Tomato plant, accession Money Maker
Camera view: tilt-top (135 deg); turntable rotation: 60 degrees
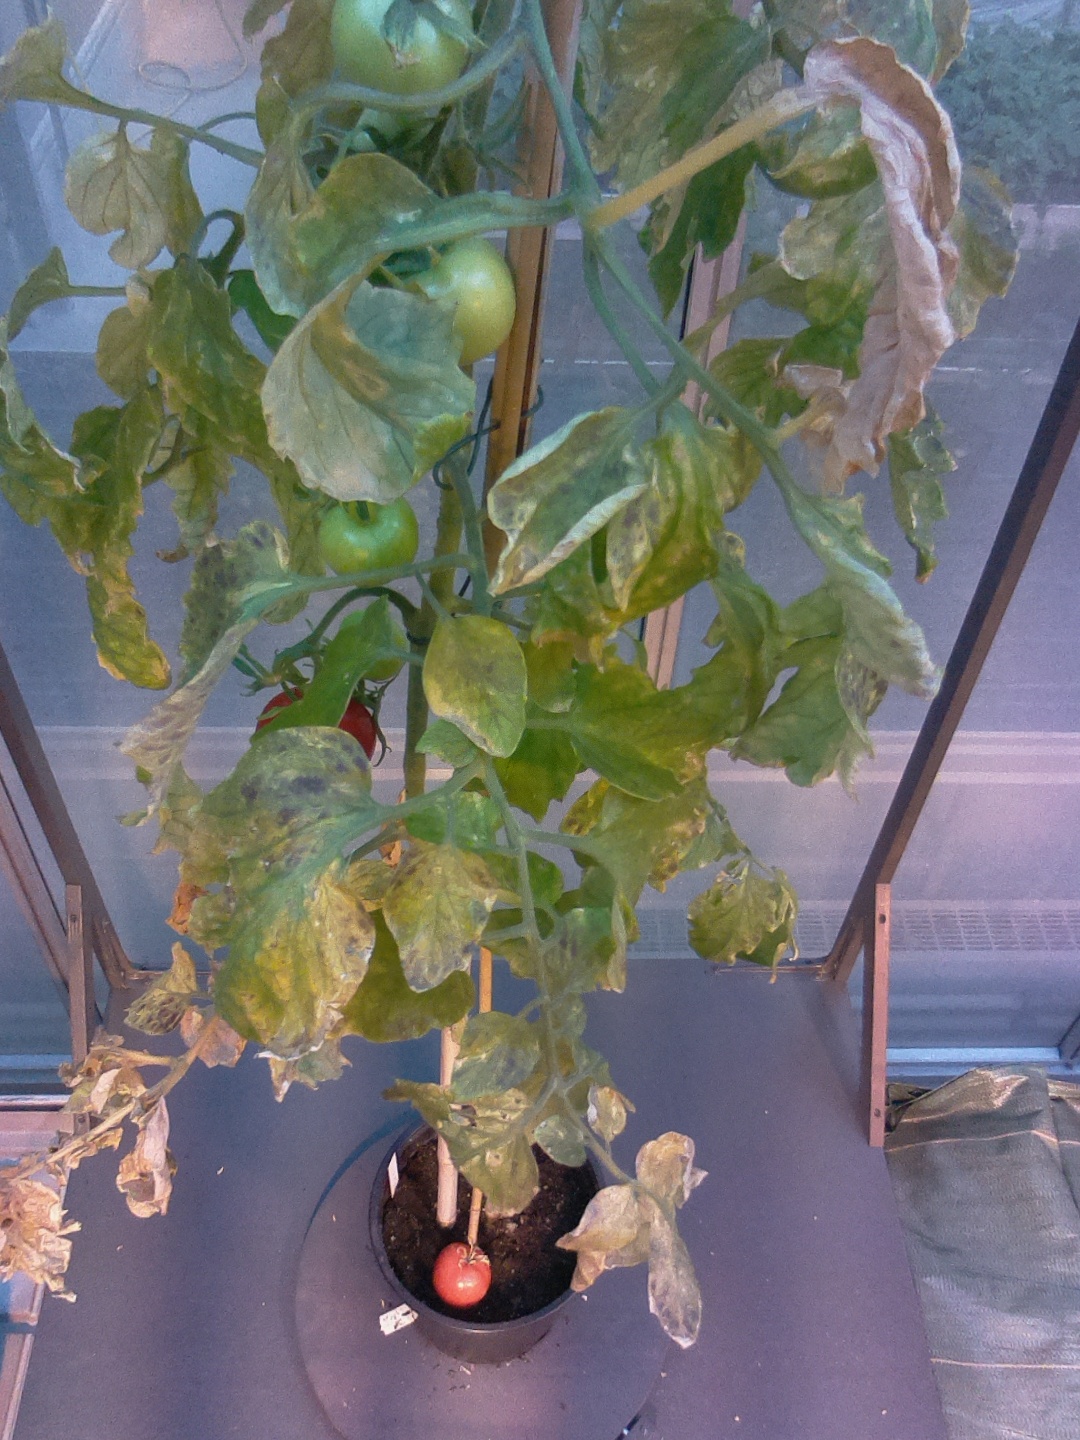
BBCH growth stage 81: 10%-20% of fruits show typical fully ripe color